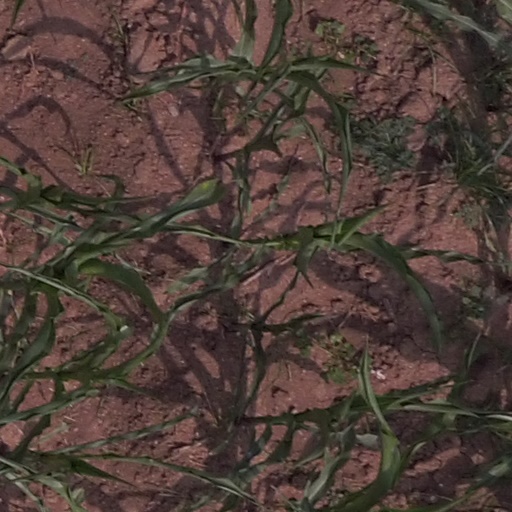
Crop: maize; corn